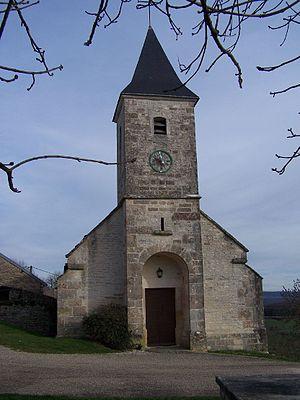
CHAPELLE DE BOUHEY 21
Bouhey est une commune française située dans le canton d'Arnay-le-Duc du département de la Côte-d'Or, en région Bourgogne-Franche-Comté.